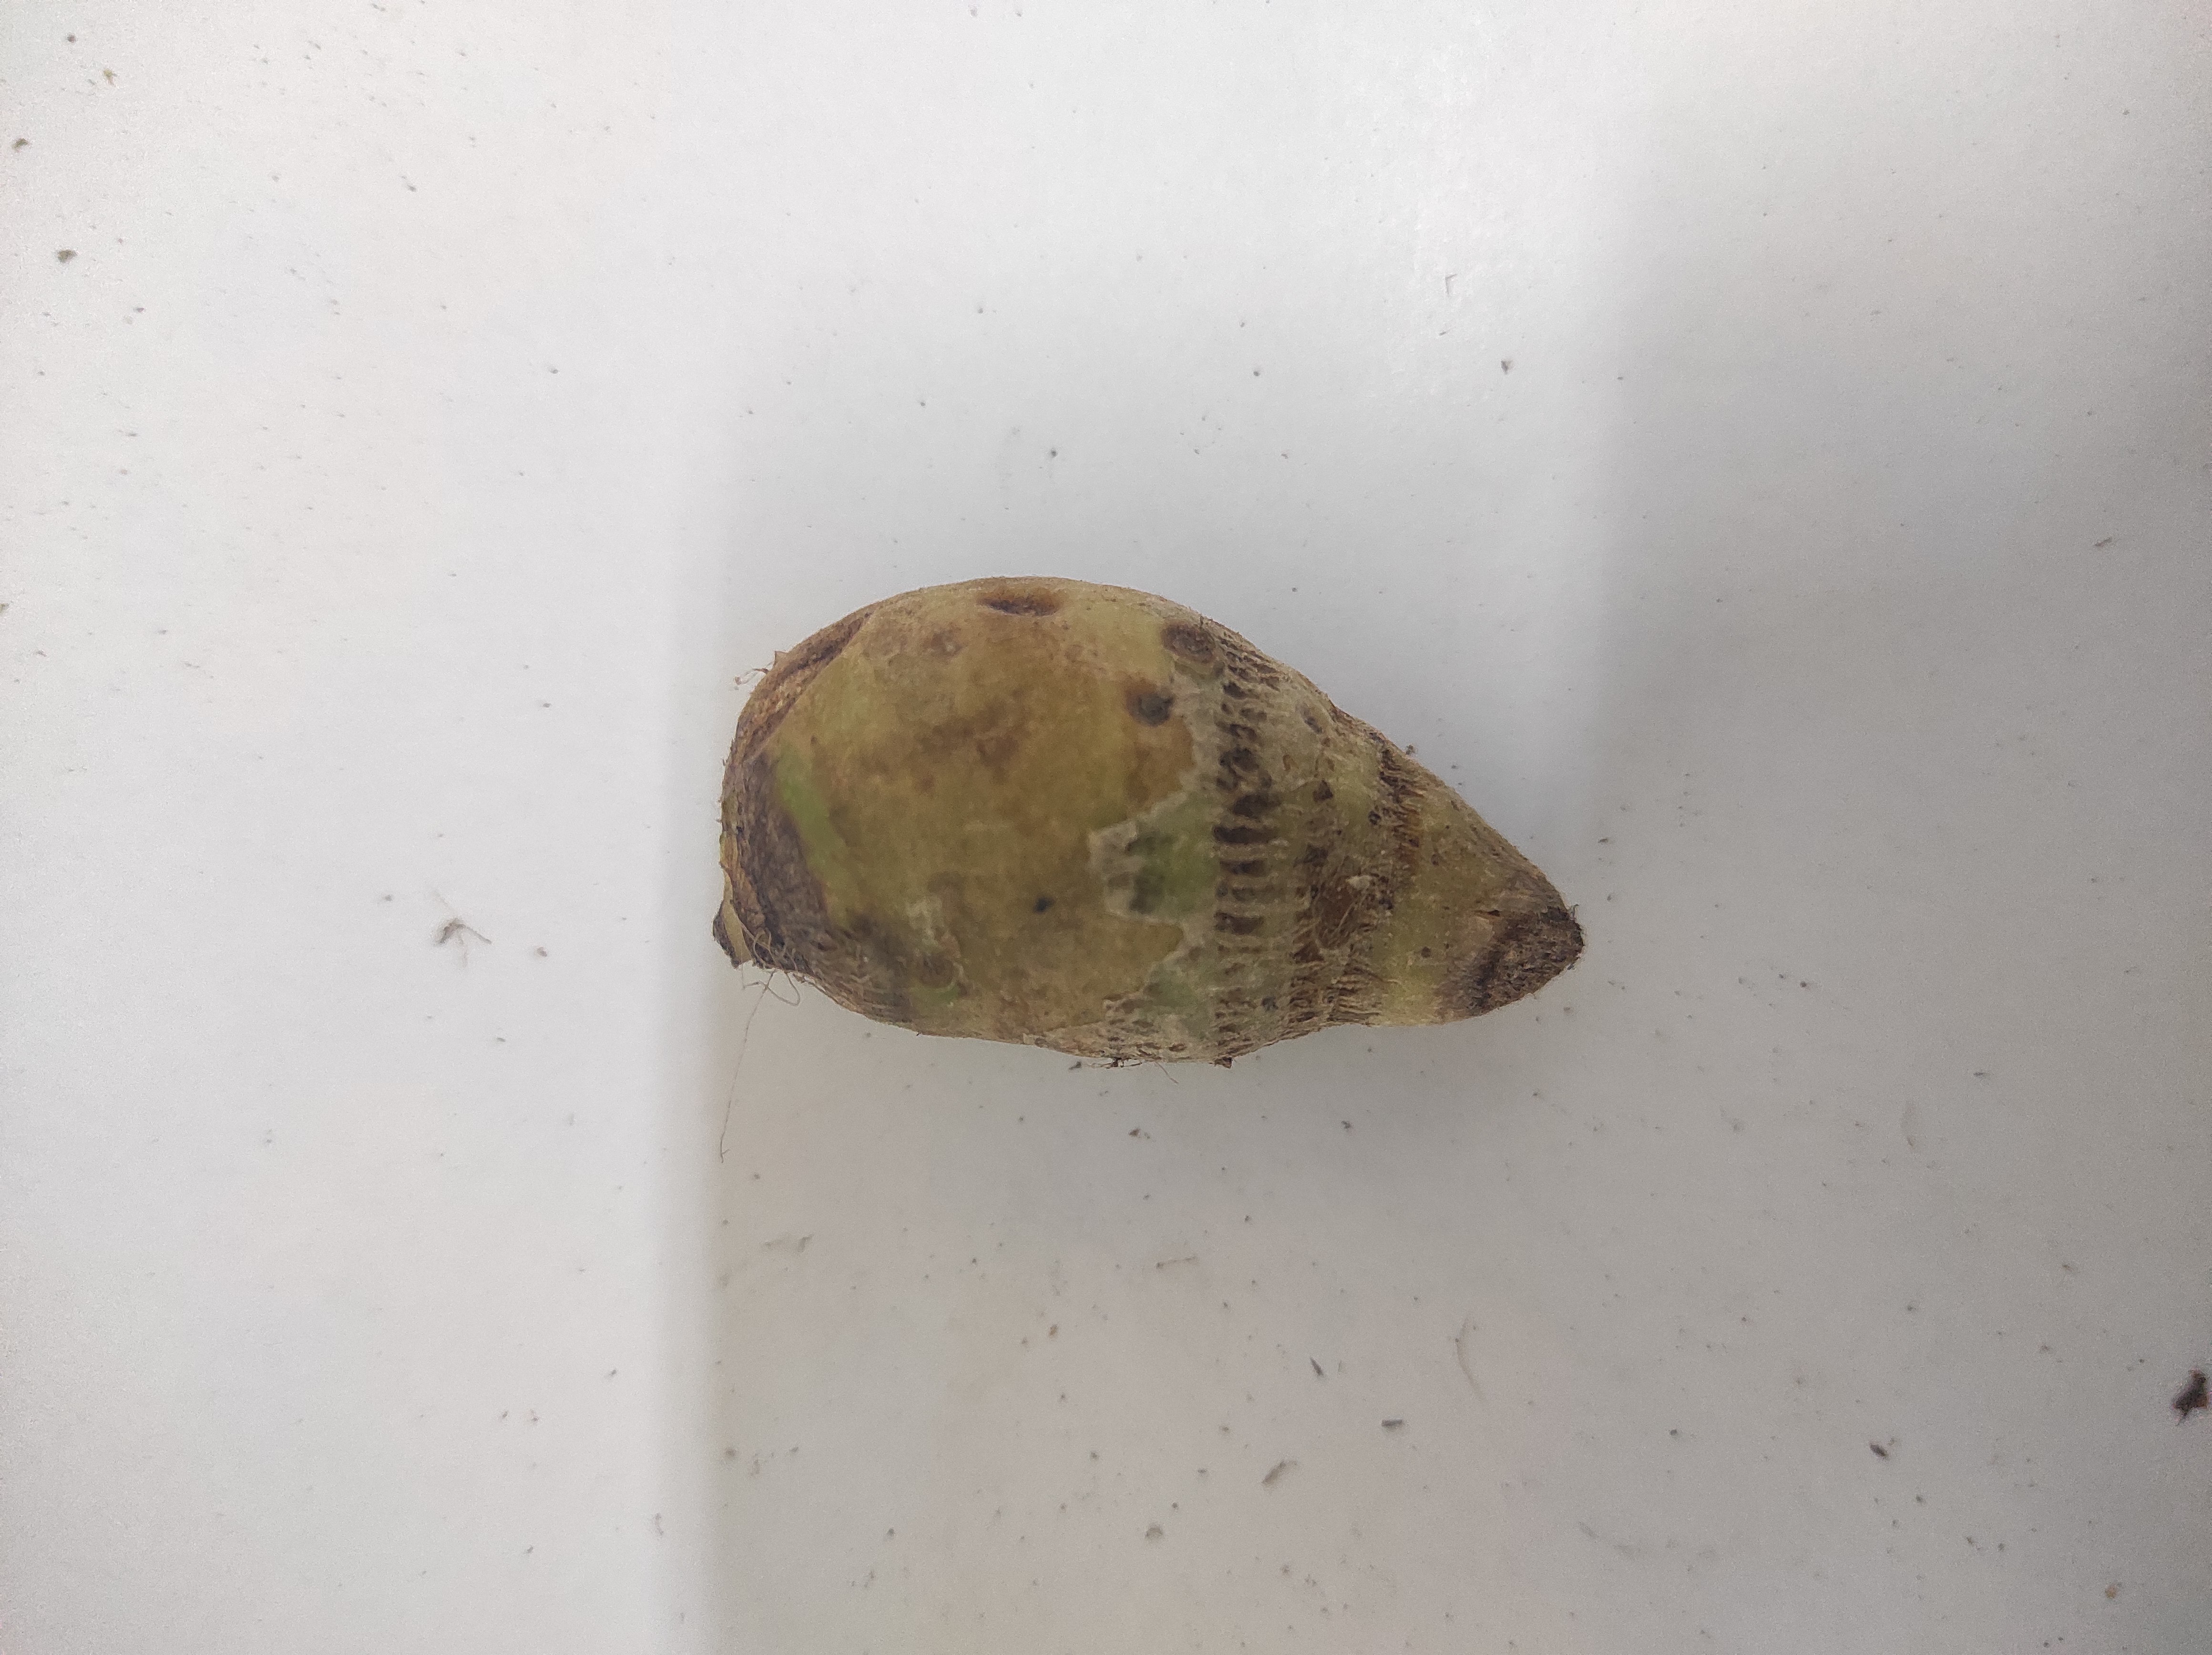
Crop: Taro root
Condition: Severely Damaged